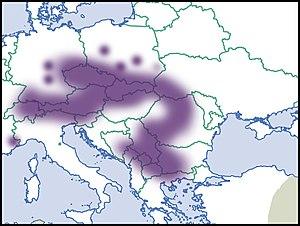
Repartition en Europe, niveau de connaissance de 2012. Description de la source en français Italiano: Distribuzione in Europa, livello di conoscenza del 2012. Descrizione della fonte in italiano Português: Distribuição na Europa, nível de conhecimento de 2012. Descrição da fonte em português Čeština: Distribuce v Evropě, úroveň znalostí v roce 2012 Polski: Dystrybucja w Europie, poziom wiedzy z 2012 roku Русский: Распространение в Европе, уровень знаний в 2012 году